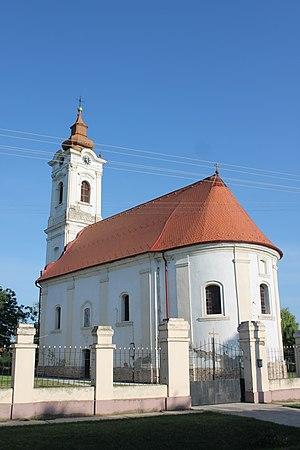
L'église Saint-Gabriel de Platičevo est une église orthodoxe serbe située à Platičevo, dans la province de Voïvodine, dans le district de Syrmie et dans la municipalité de Ruma en Serbie. Elle est inscrite sur la liste des monuments culturels de grande importance de la République de Serbie.